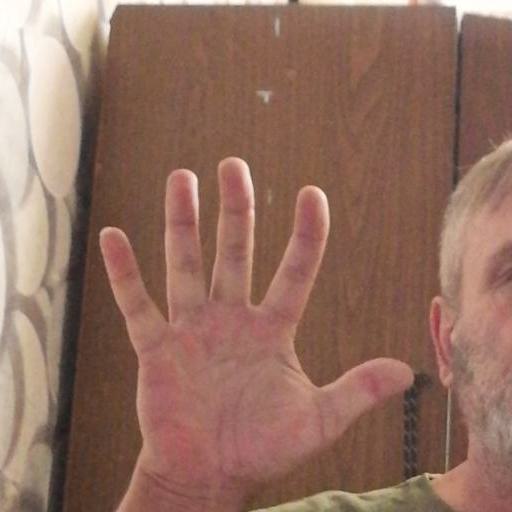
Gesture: palm